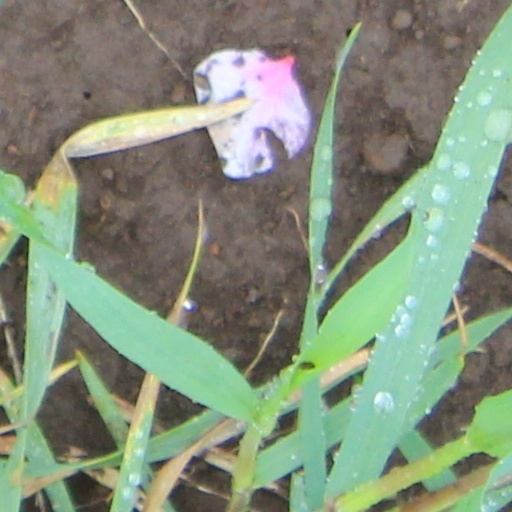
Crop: wheat